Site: brandenburg
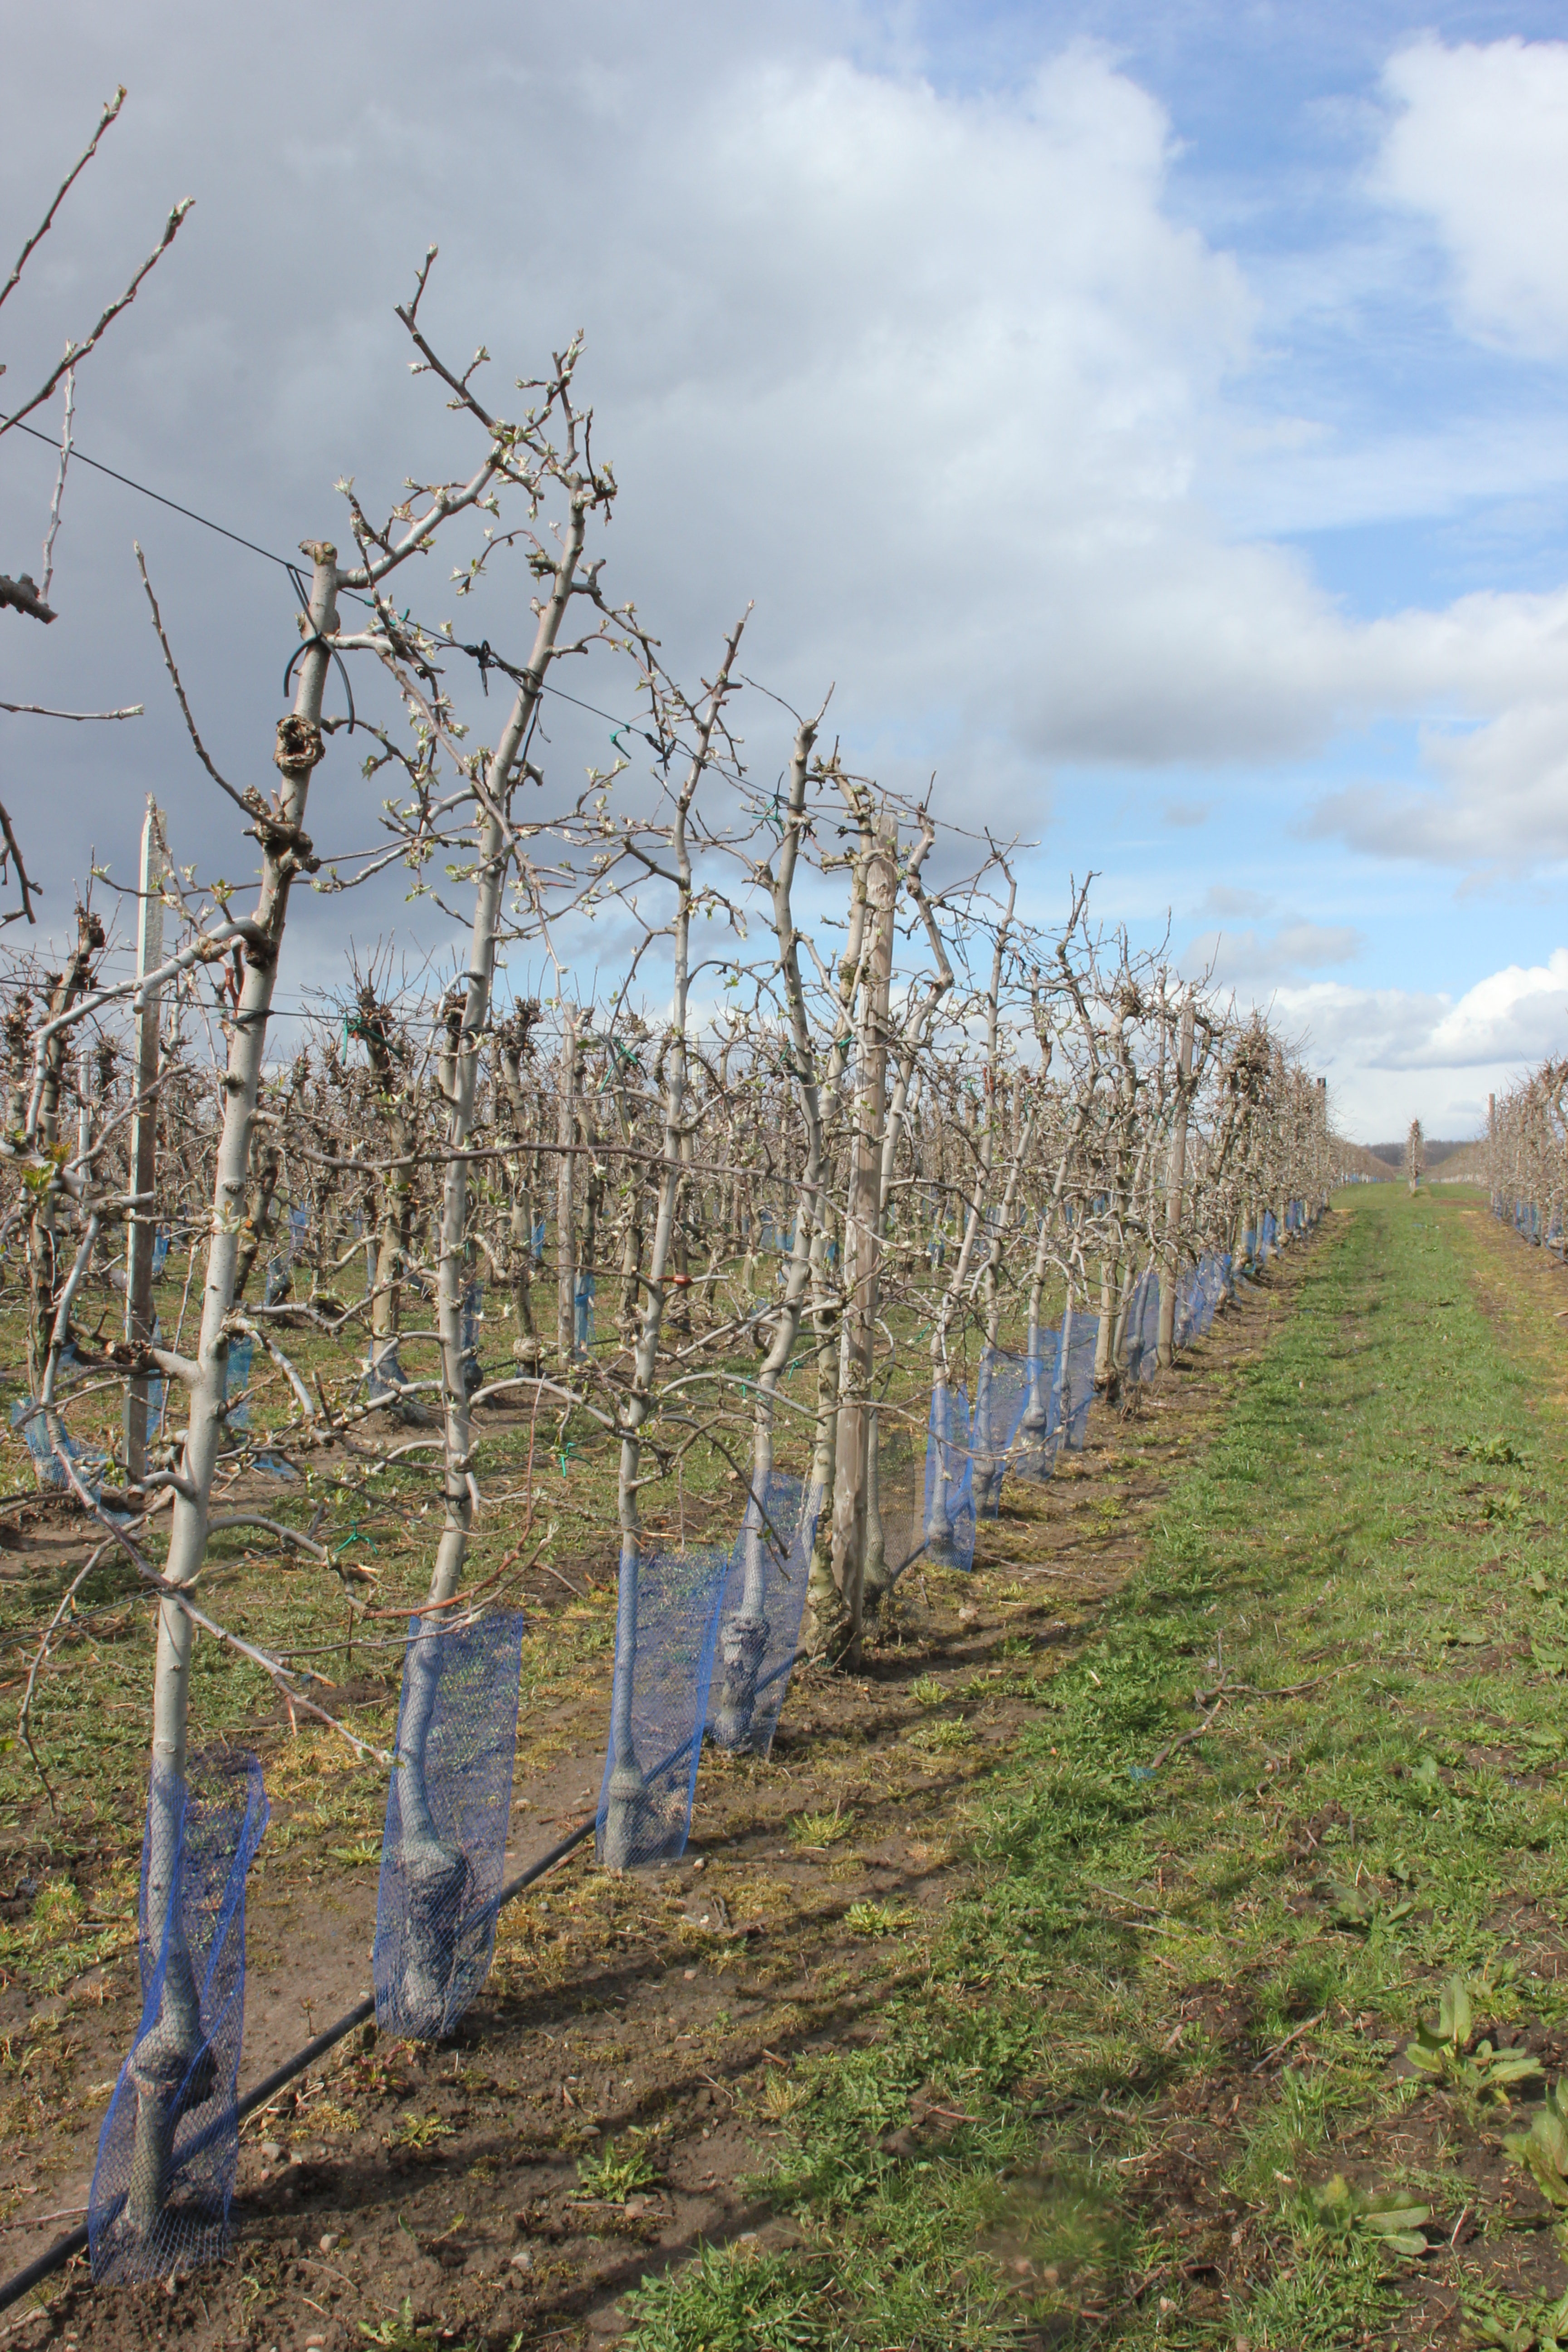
Growth stage (BBCH 55): Inflorescence emergence